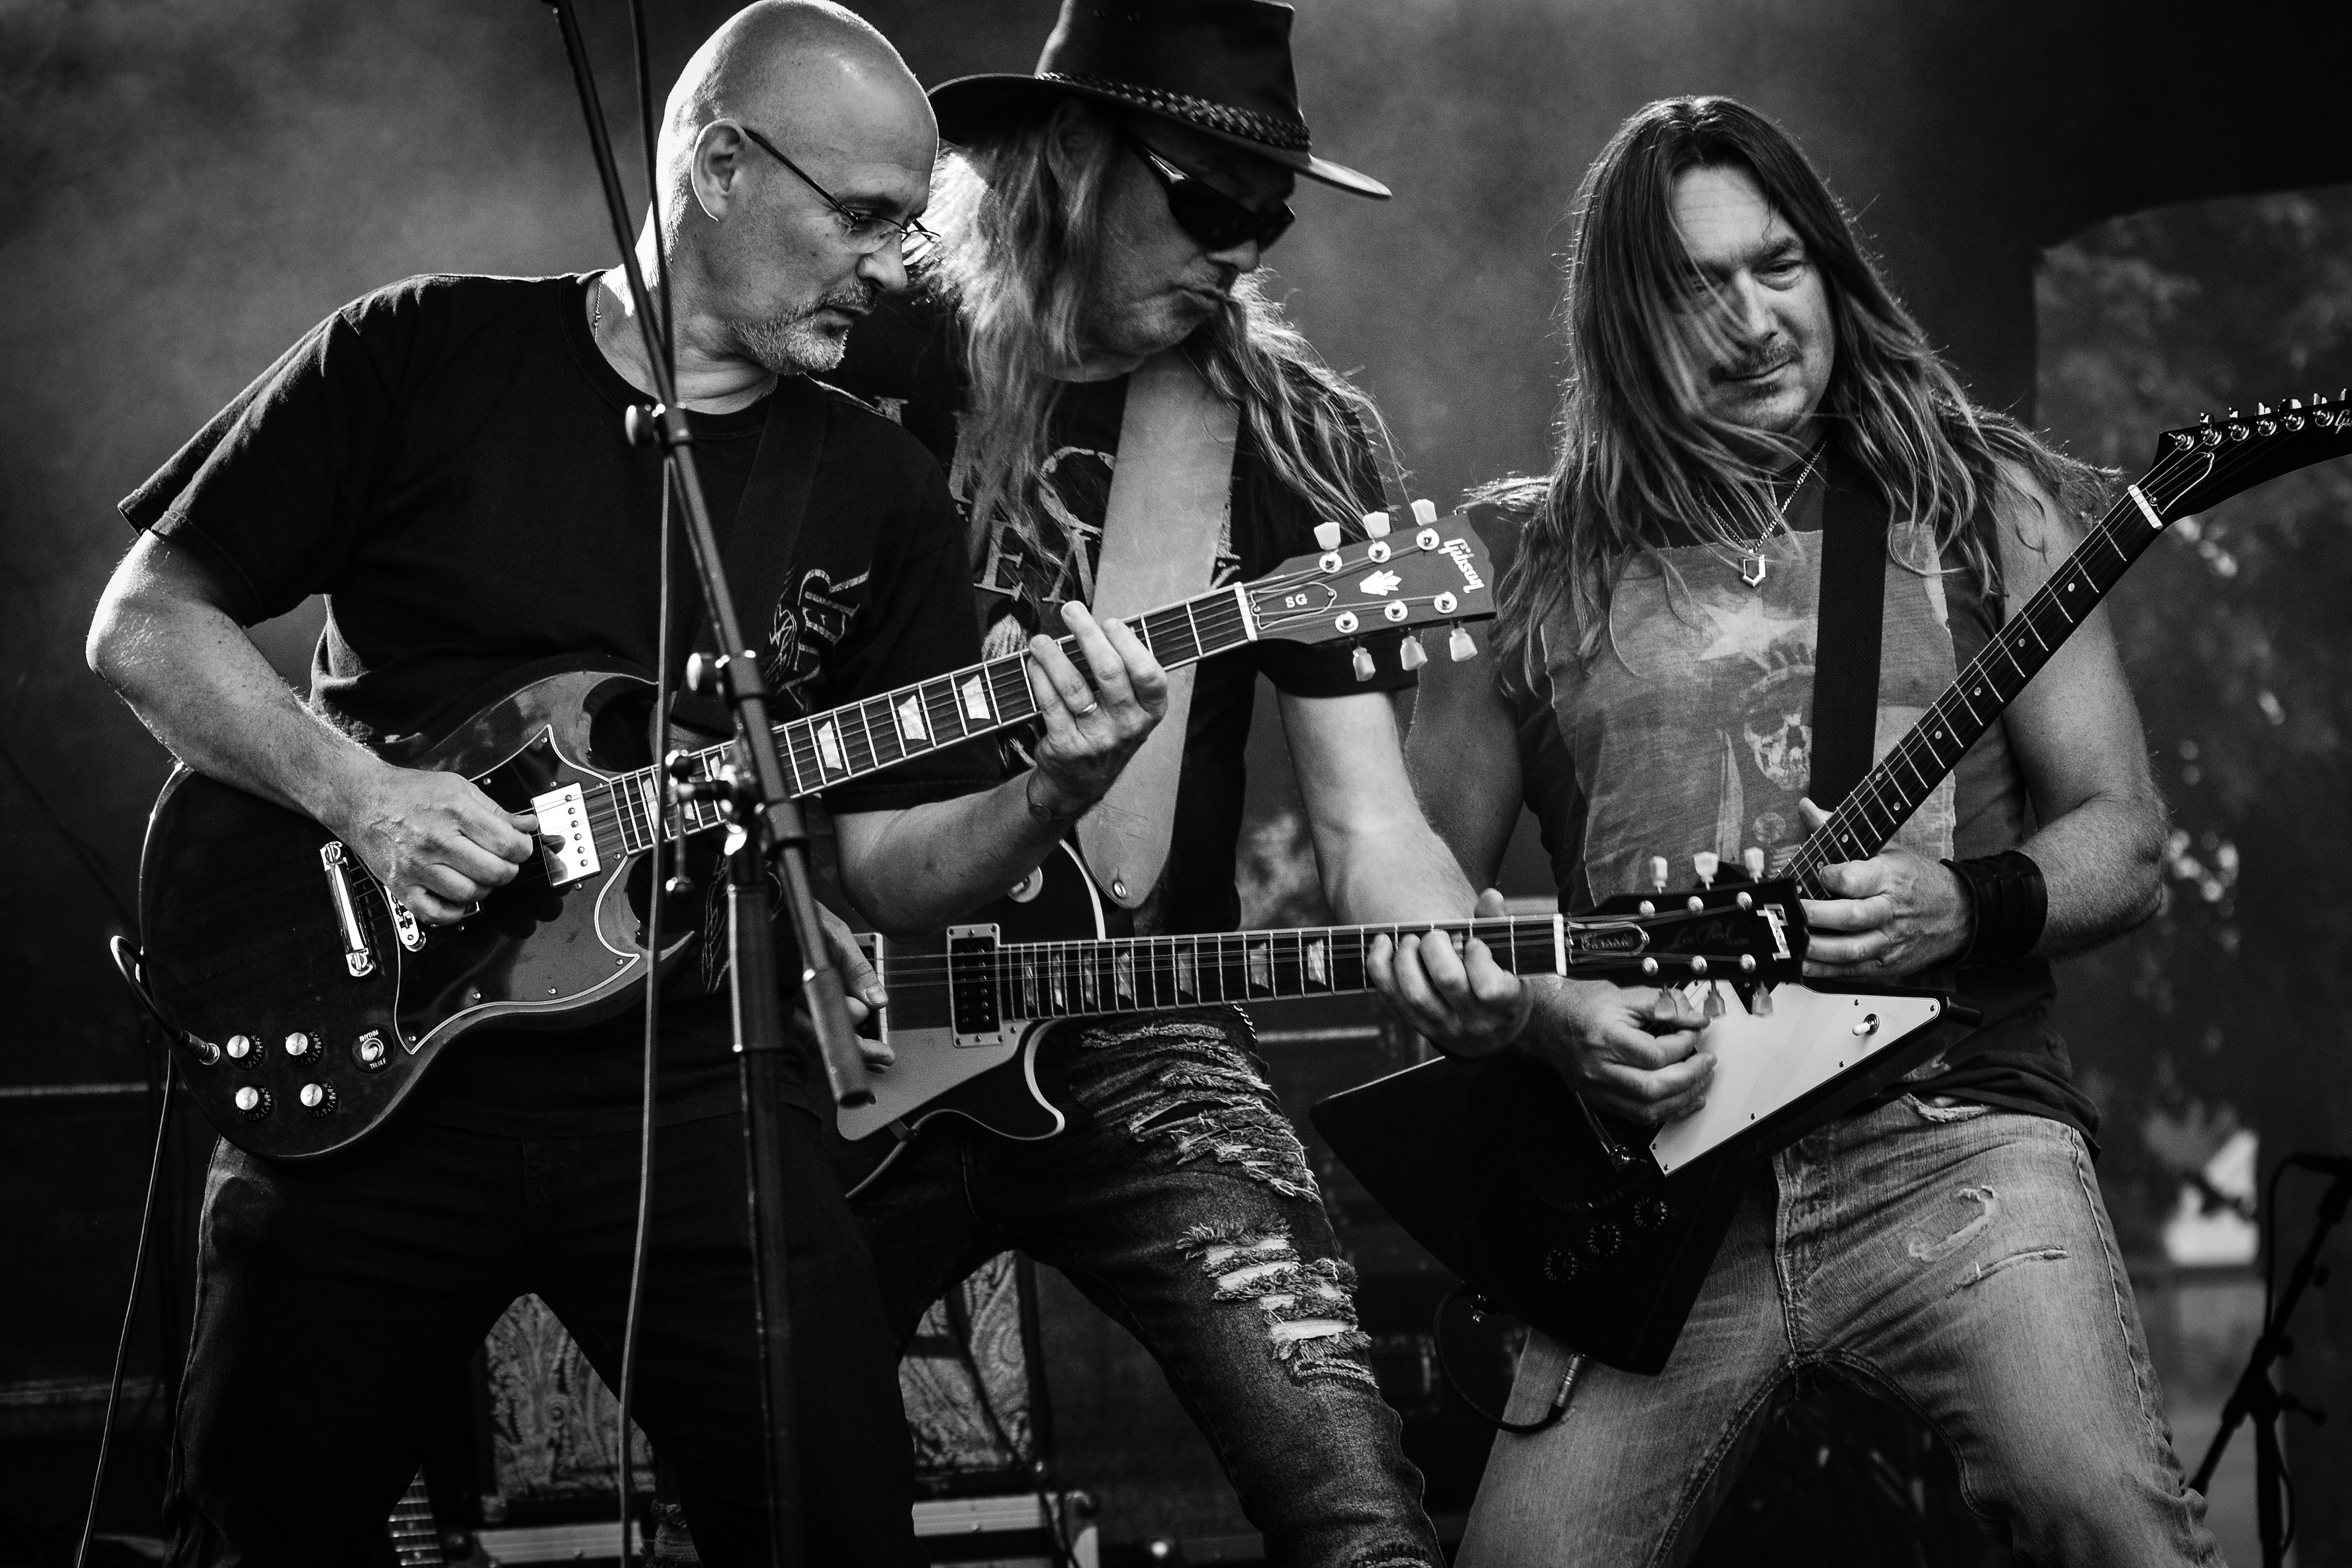
rock, person, music, black and white, guitar, concert, artist, musician, black, monochrome, performance art, stage, performance, bassist, singing, musicians, guitarist, drums, drummer, entertainment, swedish, live show, performing arts, singer songwriter, rock n roll, alternative rock, rock concert, monochrome photography, social group, musical ensemble